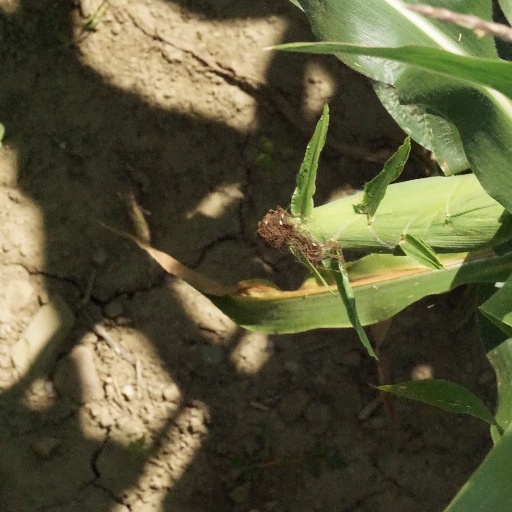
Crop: maize; corn